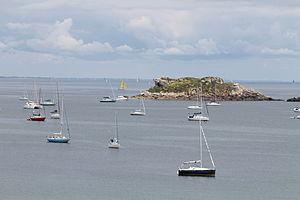
L'îlot d'Er Yoc'h, au large de l'île d'Houat (Morbihan).
Île-d'Houat [ildwat] est une commune française du département du Morbihan, en région Bretagne. Elle est essentiellement constituée de l'île d'Houat.
Er Yoc'h ou er Yoh est un ilot situé à proximité de la côte de l'ile d'Houat, dans le Morbihan, en France. À marée basse, il est relié par un isthme sableux à la plage du Gouret.